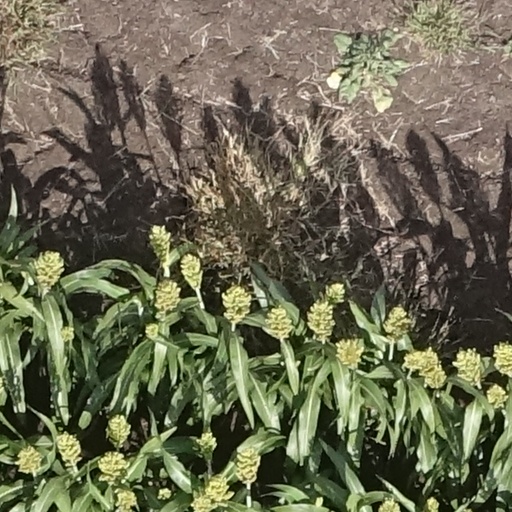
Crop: sorghum